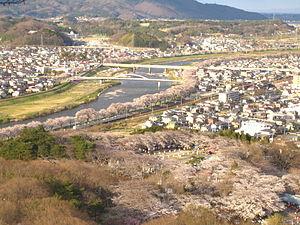
Shibata est un bourg du district de Shibata, dans la préfecture de Miyagi, au Japon.